Temple Israel (Memphis, Tennessee)

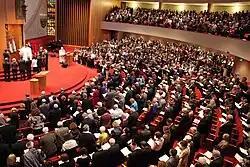
An aerial view of large semi-circular room, filled with rows of curved pews, and a similar balcony on top. People stand in front of most of the seats, holding open books. Many of the men are wearing "kippahs" (skull-caps). The pews face a raised platform at the front of the room, and in front of that, an open ark containing Torahs. A number of men and women stand in front of the open ark, and above it is a large wall decoration as tall as a person, holding an eternal light.

By 1957 the synagogue sanctuary, which had been designed for 350 families, had become too small to accommodate Temple Israel's over 1,100 member families. In addition, since the 1950s Memphis's Jewish community had been steadily moving from the downtown, where Temple Israel's Poplar Avenue building was located, to the eastern suburbs; by 1957 over half of the members, and three-quarters of those with children in the congregational school, lived there. School attendance increased rapidly, and the student body soon outgrew its 1951 building. The school had to split attendance in 1959, with the younger children attending on Saturday and the older ones on Sunday, and by 1961, 780 children were enrolled. In the early 1960s, Temple Israel began holding weekday classes at Beth Sholom, which was closer to most members.